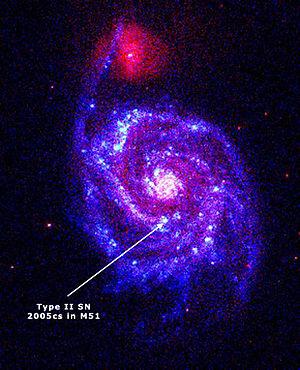
Une supernova est l'ensemble des phénomènes qui résultent de l'implosion d'une étoile en fin de vie, notamment une gigantesque explosion qui s'accompagne d'une augmentation brève mais fantastiquement grande de sa luminosité. Vue depuis la Terre, une supernova apparaît donc souvent comme une étoile nouvelle, alors qu'elle correspond en réalité à la disparition d'une étoile.